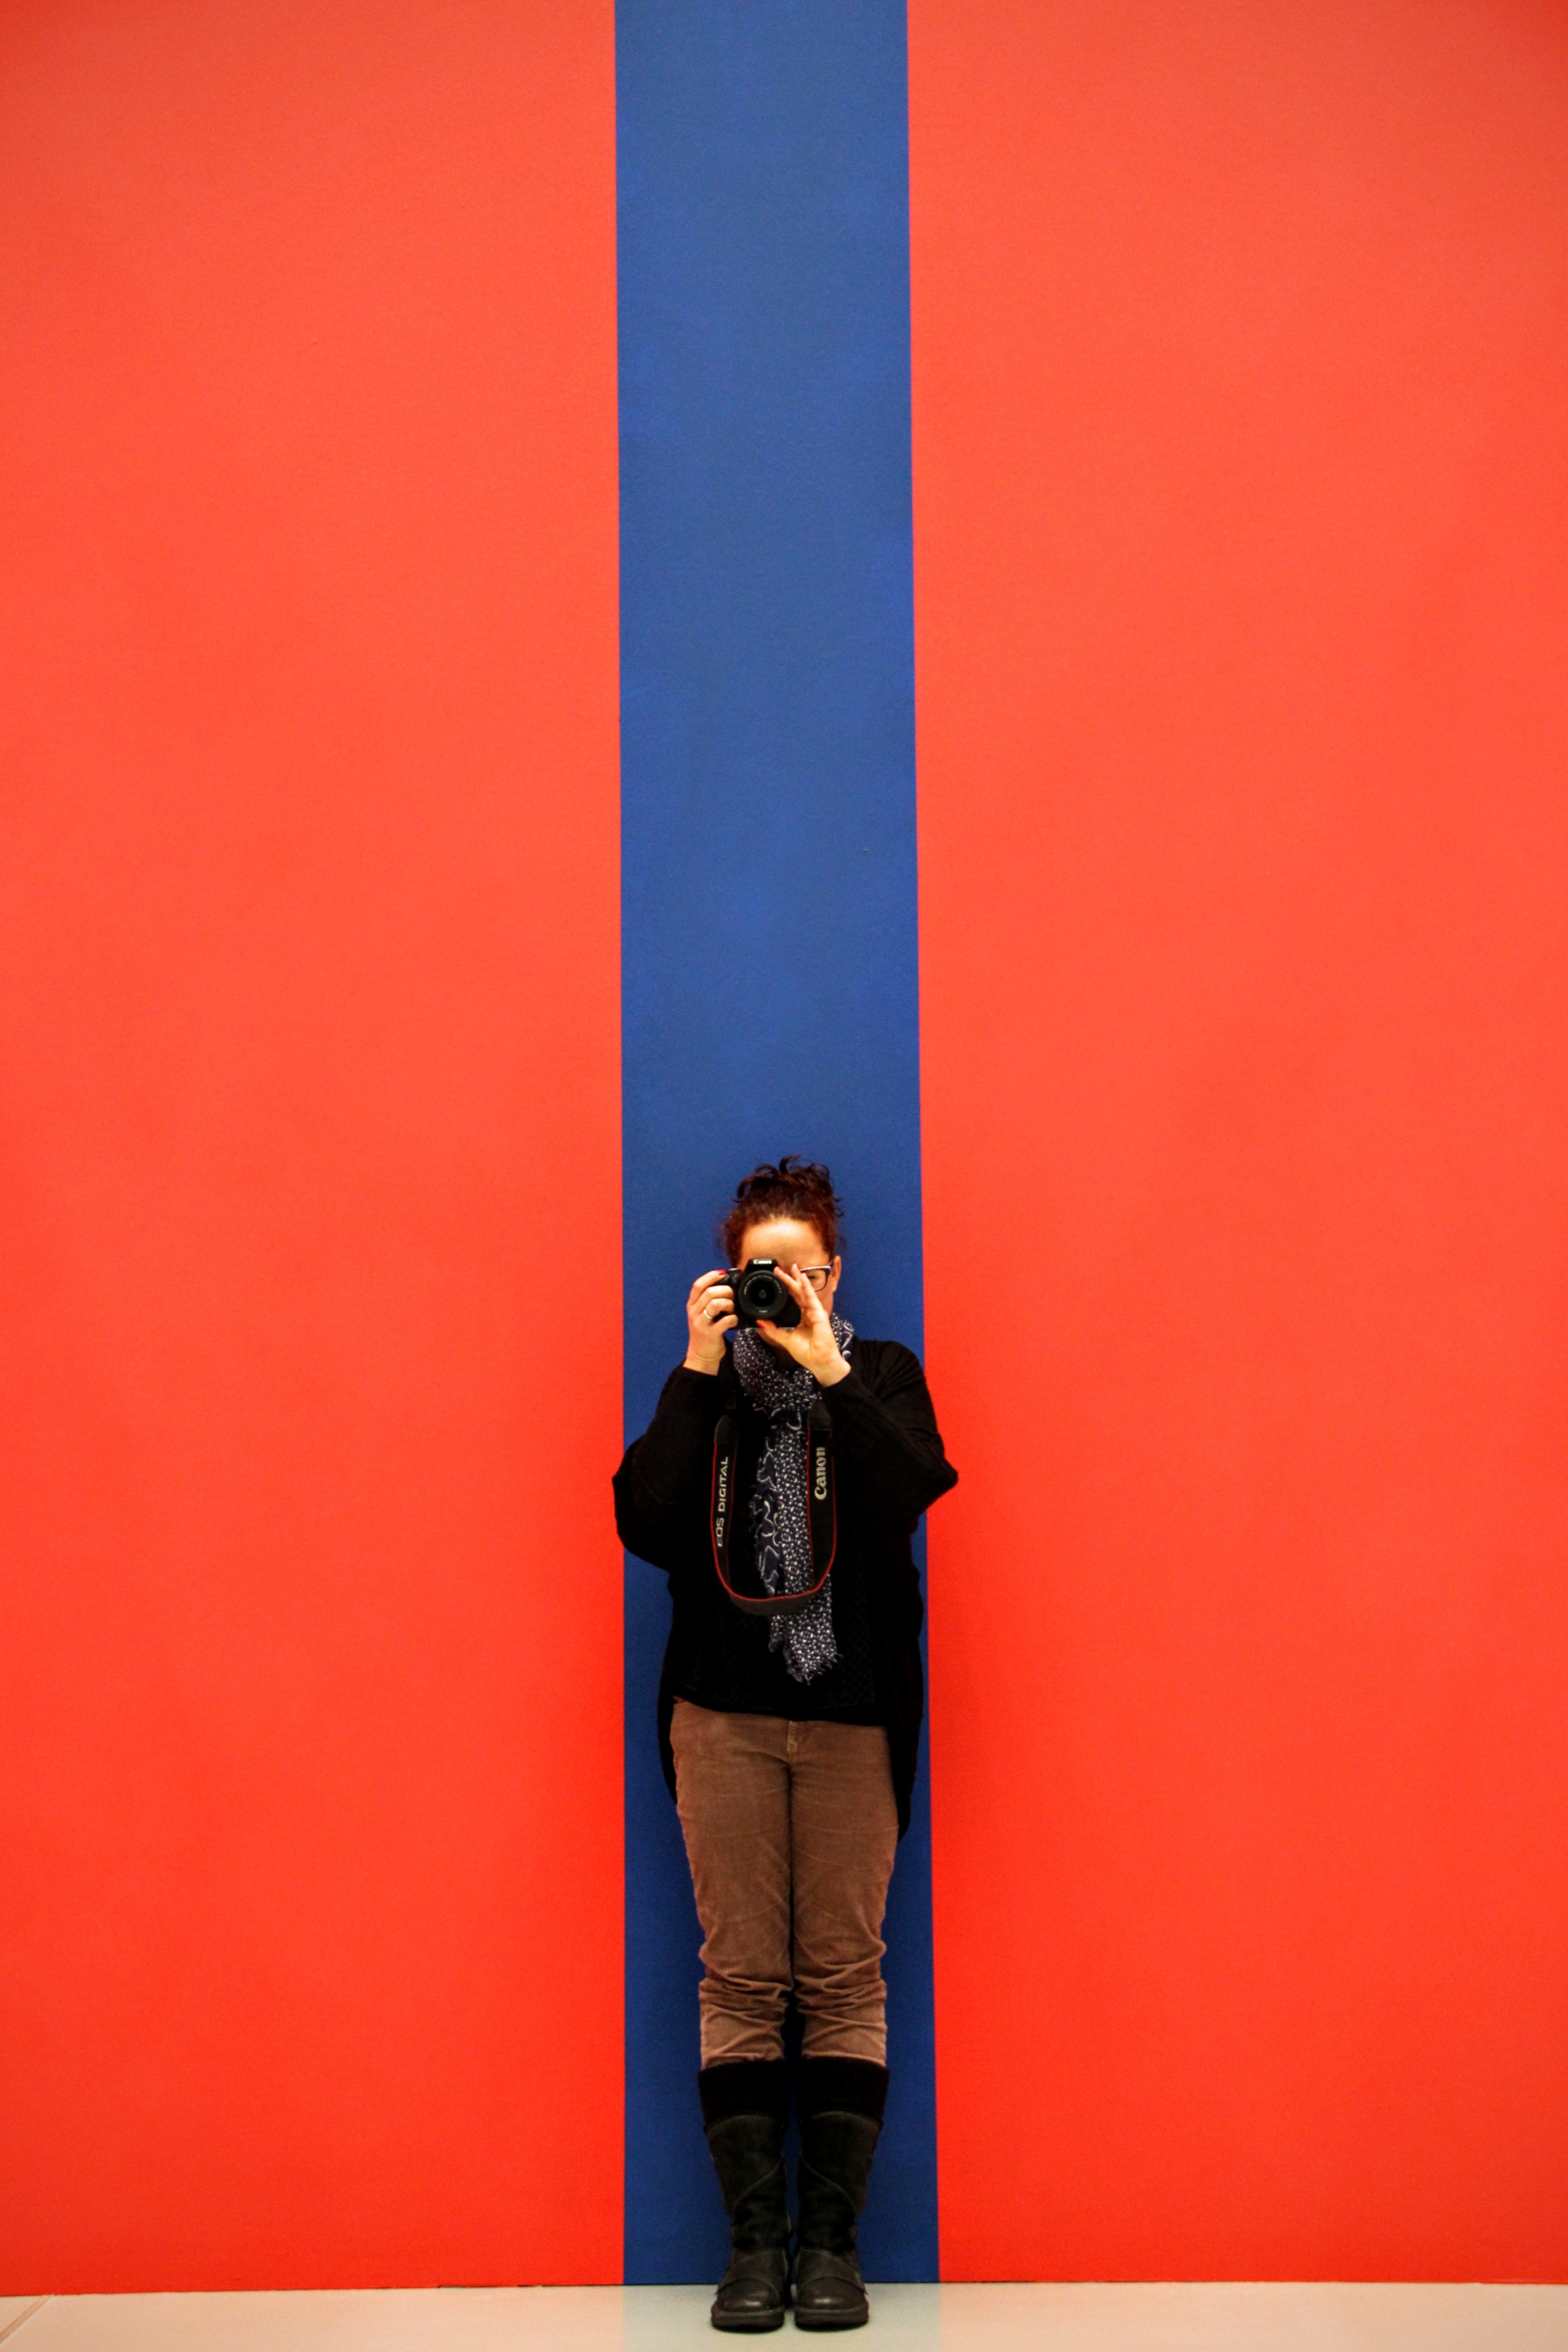
woman, texture, pattern, red, color, fashion, blue, art, lines, background, photograph, wallpaper, shape